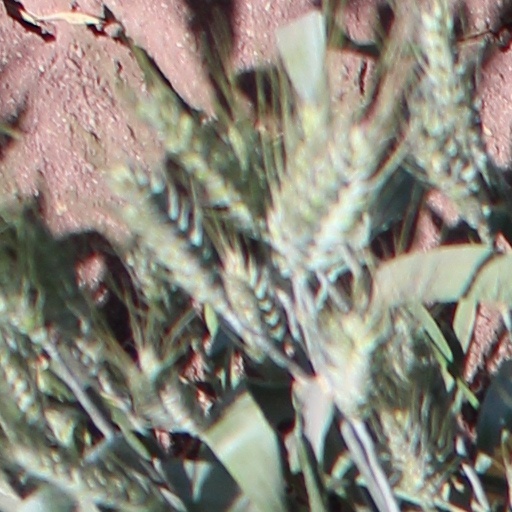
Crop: wheat